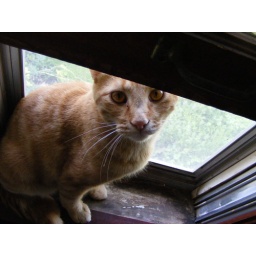
Mars sitting in the window